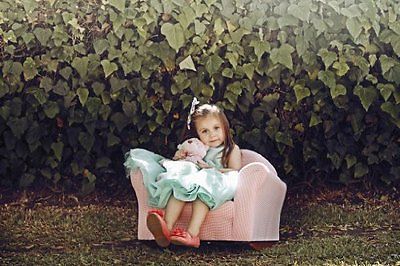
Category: chair